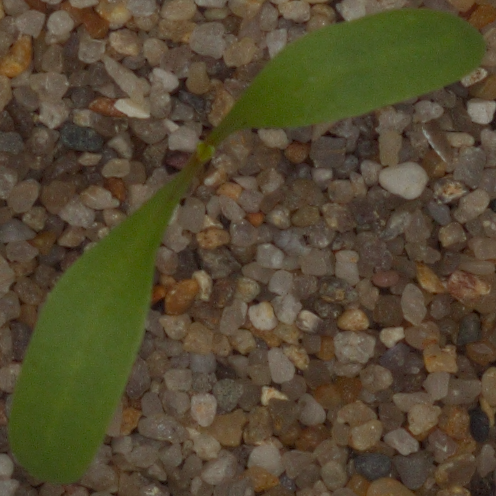
Label: sugar_beet